Now and Forever (1934 film)

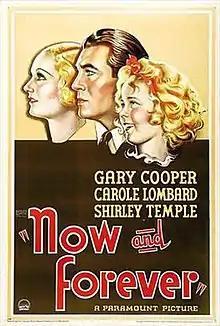
Theatrical release poster

Now and Forever is a 1934 American drama film directed by Henry Hathaway. The screenplay by Vincent Lawrence and Sylvia Thalberg was based on the story "Honor Bright" by Jack Kirkland and Melville Baker. The film stars Gary Cooper, Carole Lombard, and Shirley Temple in a story about a small-time swindler going straight for his child's sake. Temple sang "The World Owes Me a Living," introducing the future standard. The film was critically well received. Temple adored Cooper, who nicknamed her 'Wigglebritches'. This is the only film in which Lombard and Temple appeared together.